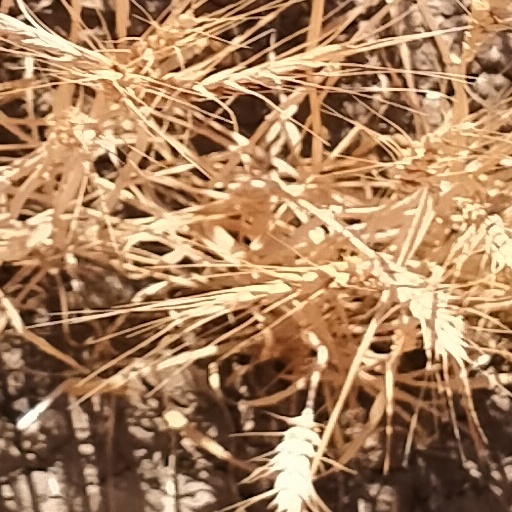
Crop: wheat